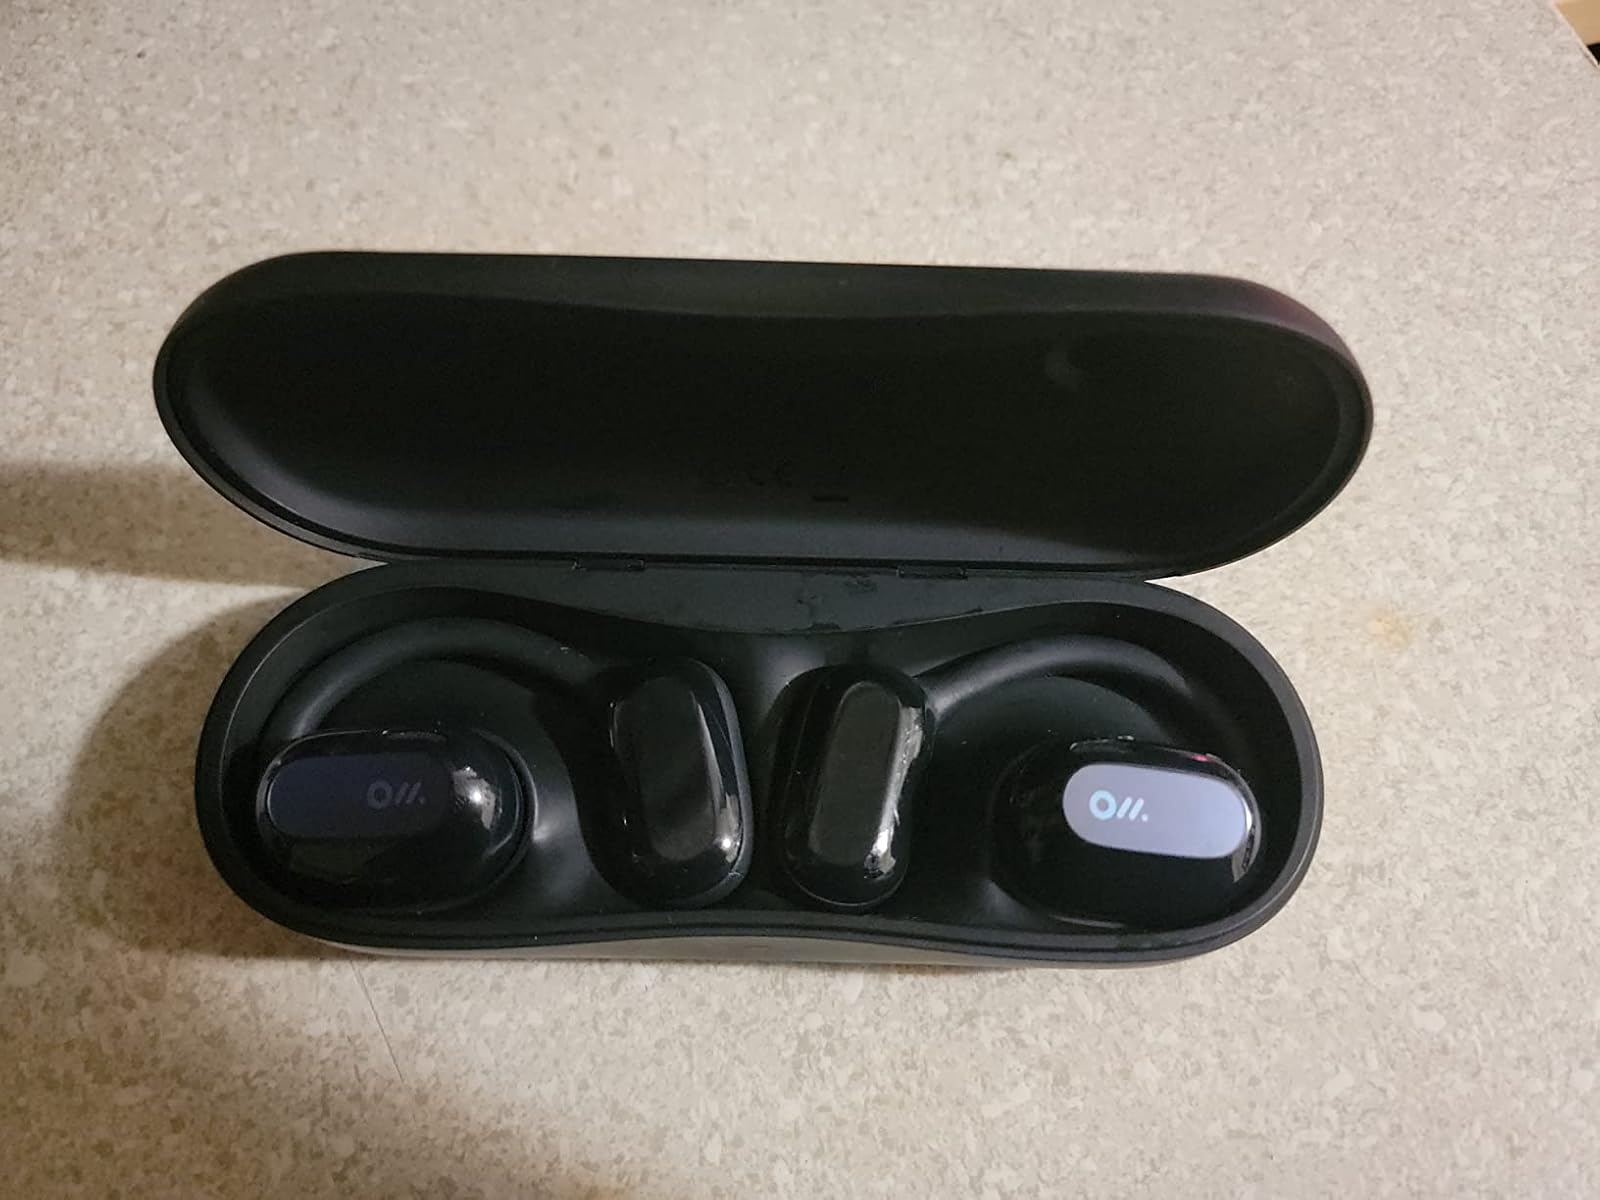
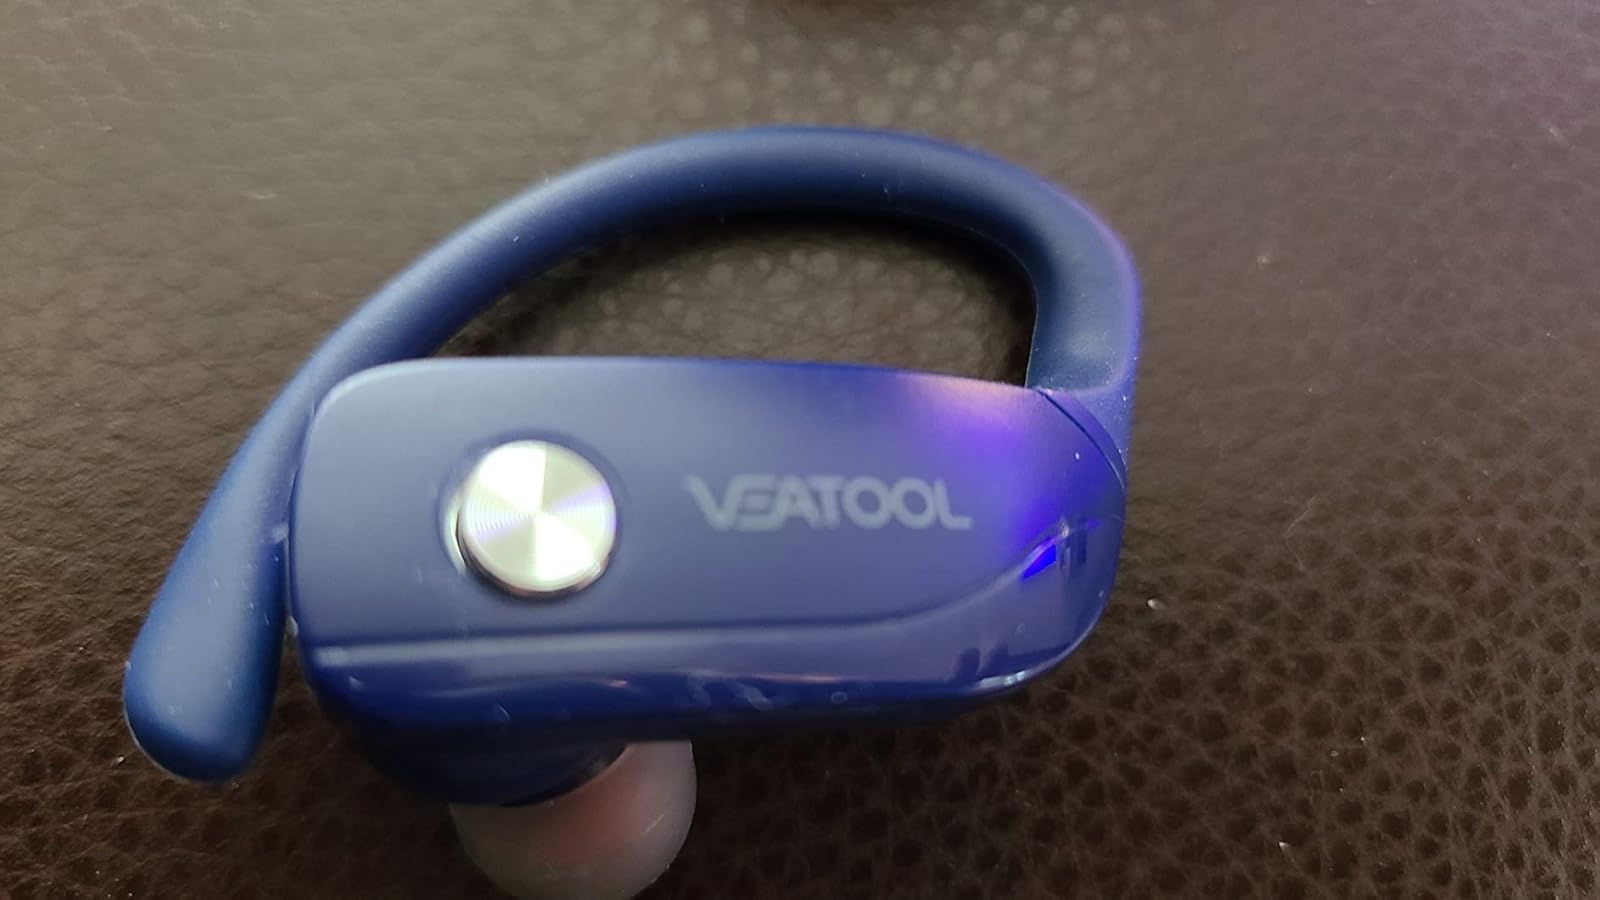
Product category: earbuds
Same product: no